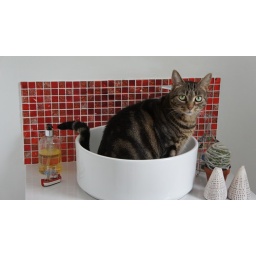
Working in the bathroom today putting up a curtain track for privacy panels. We have a helper!